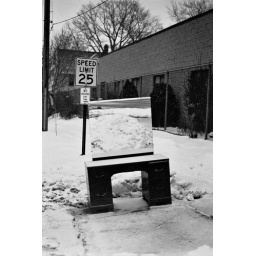
mirror left by the side of the road